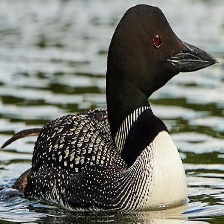
Species: COMMON LOON
Scientific name: GAVIA IMMER